White Horse Hotel, Toowoomba

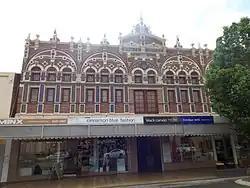
Building exterior, 2014

The White Horse Hotel is a heritage-listed former hotel at 456 Ruthven Street, Toowoomba, Queensland, Australia. A hotel known as the White Horse Hotel is known to have existed since 1866. The current two-storey building was built in stages, with much of the current fabric dating from renovations , which included a new facade and the remodelling of both wings. The verandah overlooking Ruthven Street had been removed by 1978, and an additional room was built about this time.